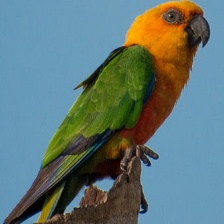
Species: JANDAYA PARAKEET
Scientific name: ARATINGA JANDAYA